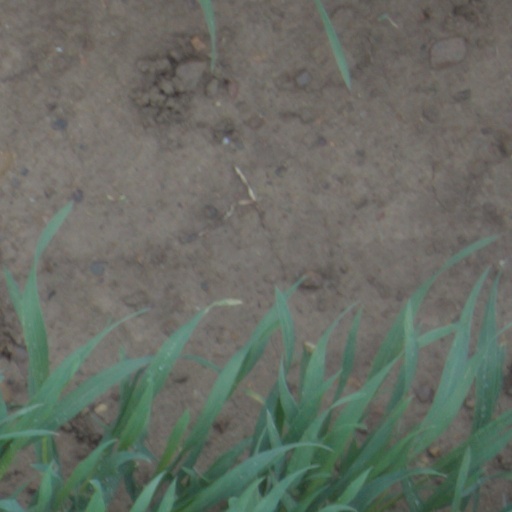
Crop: wheat